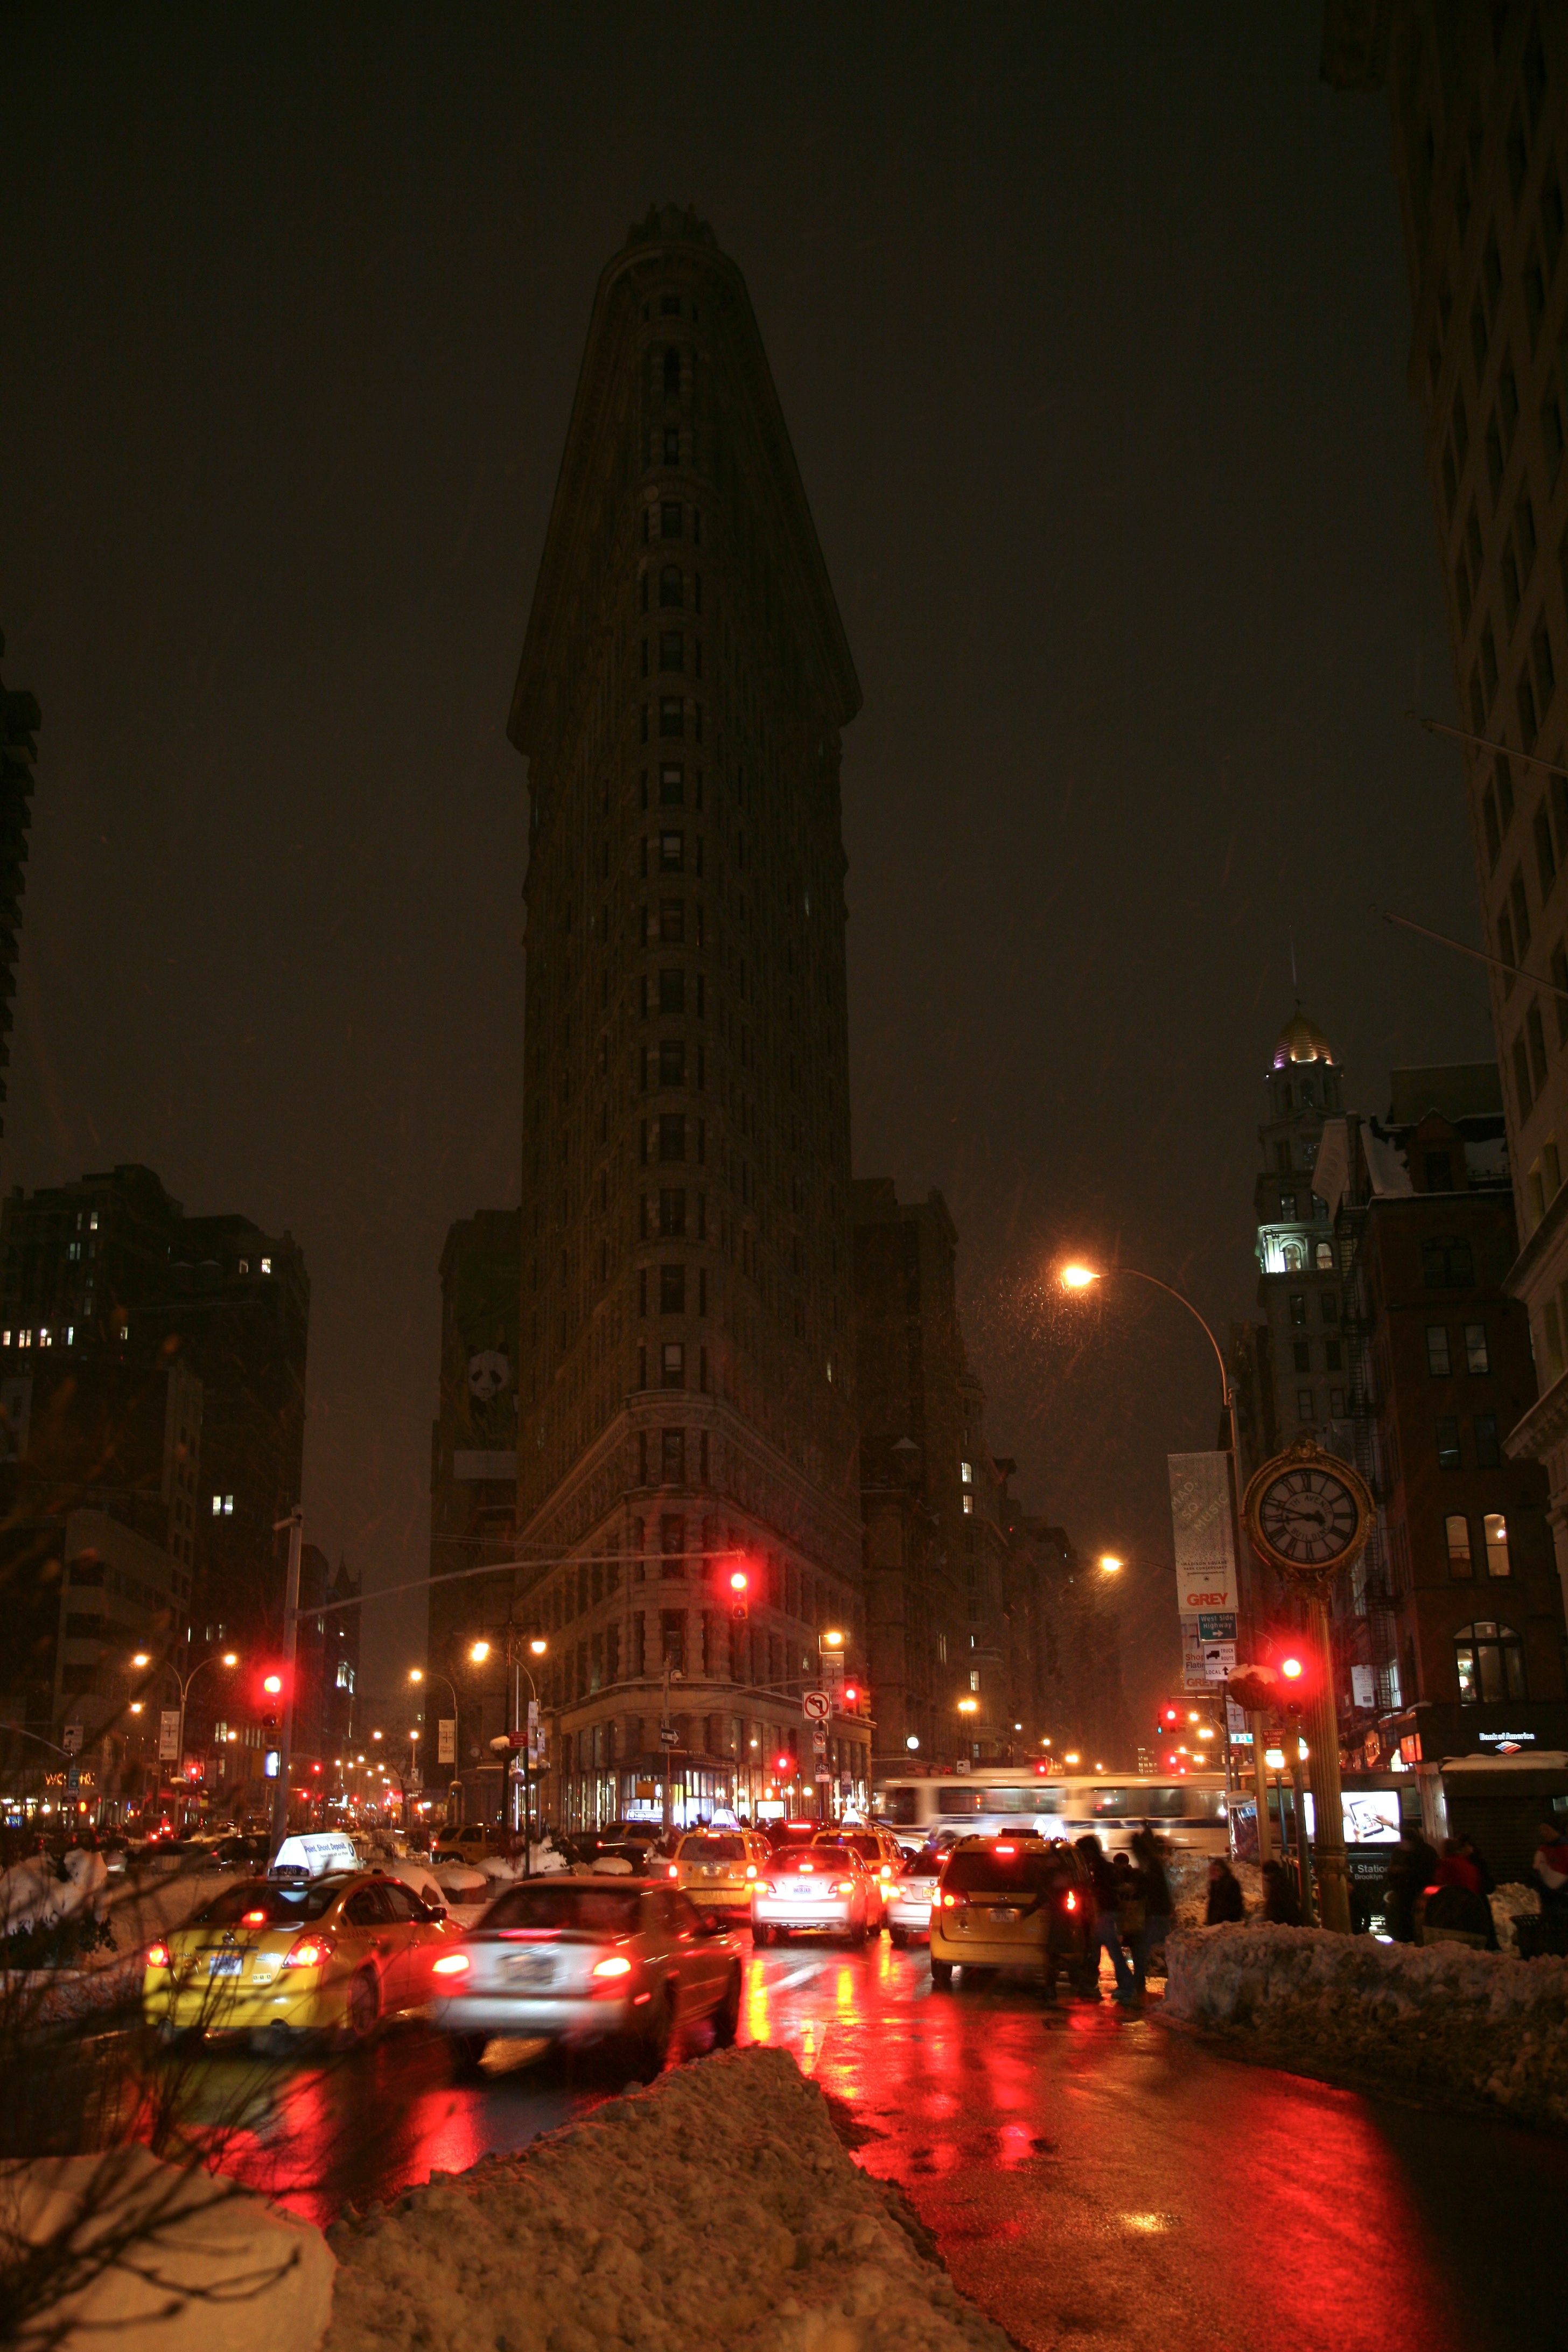
light, skyline, night, building, city, skyscraper, manhattan, cityscape, downtown, dusk, evening, nyc, landmark, lighting, newyork, newyorkcity, ny, midtown, metropolis, skycraper, flatirondistrict, fullerbuilding, flatironbuilding, urban area, human settlement, metropolitan area